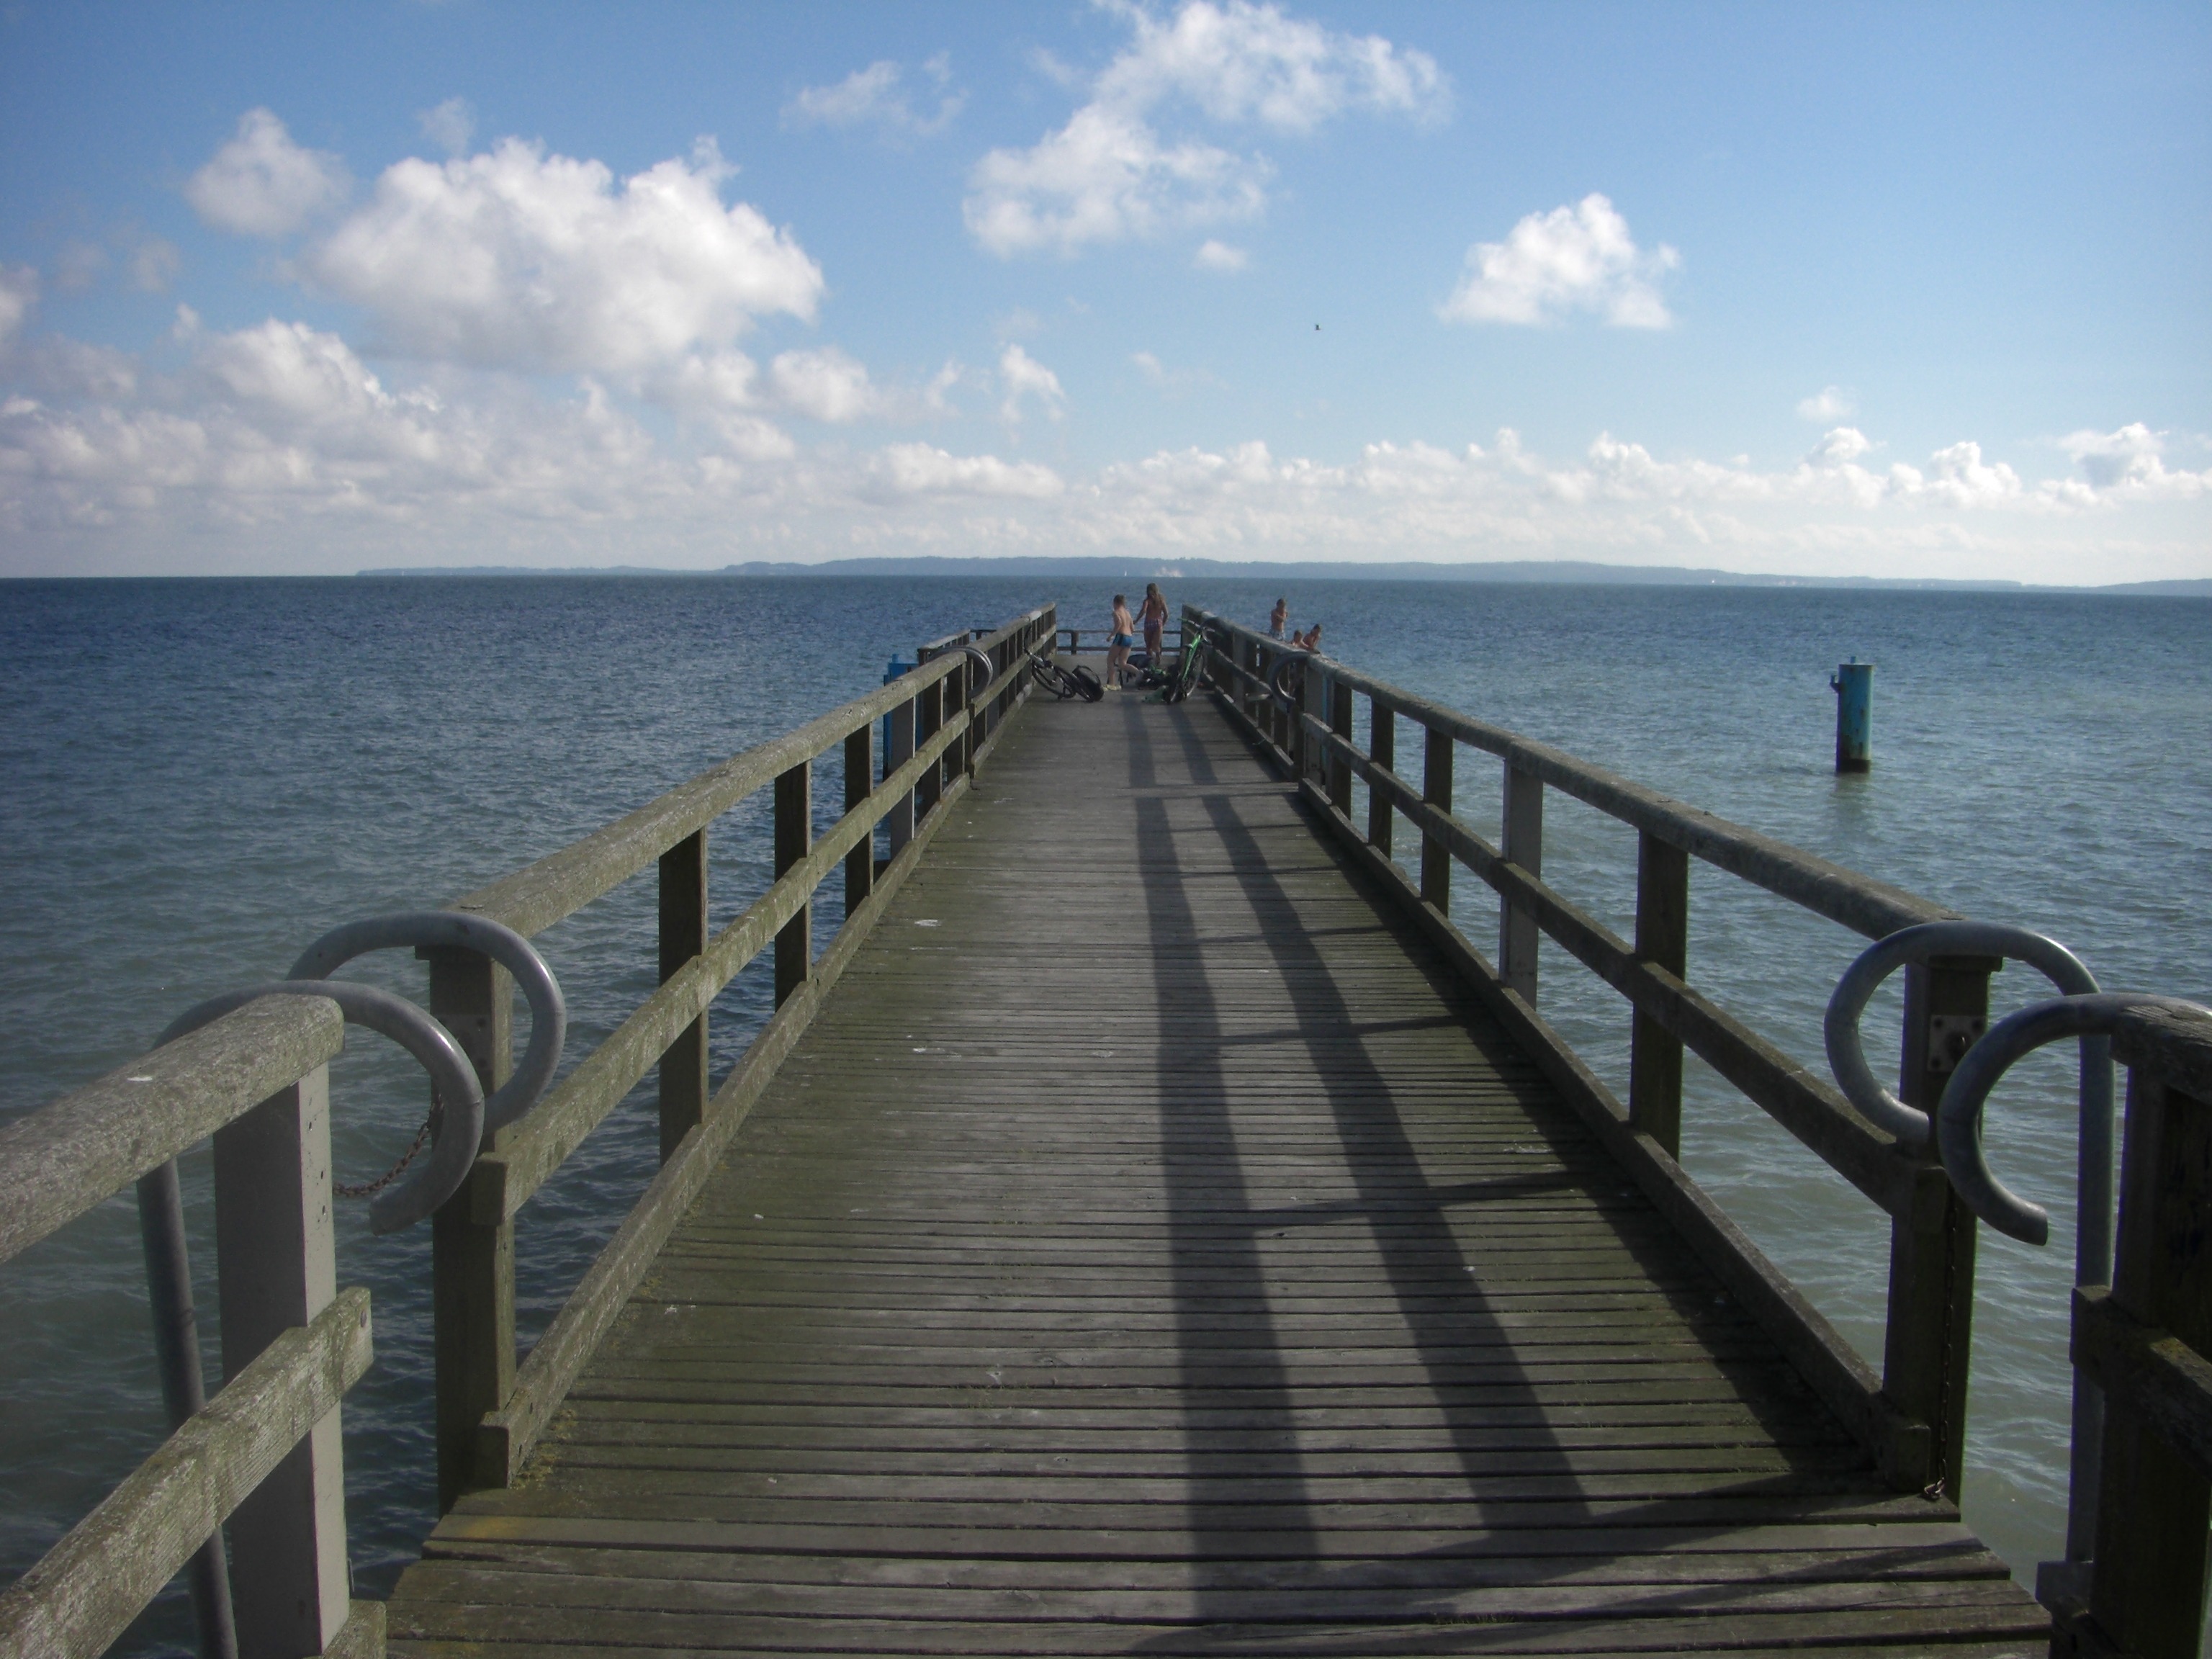
beach, sea, coast, water, ocean, dock, sky, boardwalk, bridge, shore, lake, atmosphere, pier, walkway, vacation, walk, swim, web, holiday, brown, bay, blue, rest, grey, clouds, away, breakwater, sassnitz, roma table, rugen